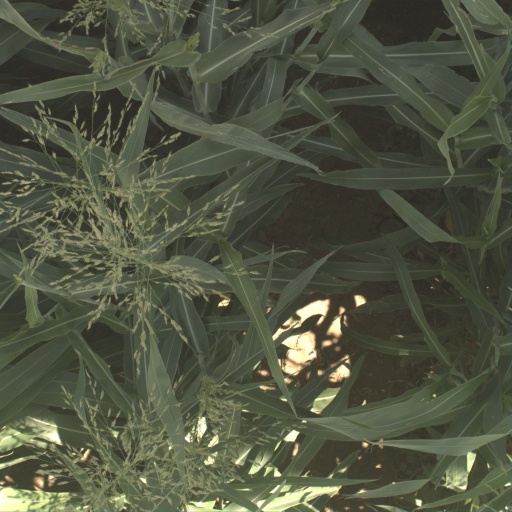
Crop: sorghum